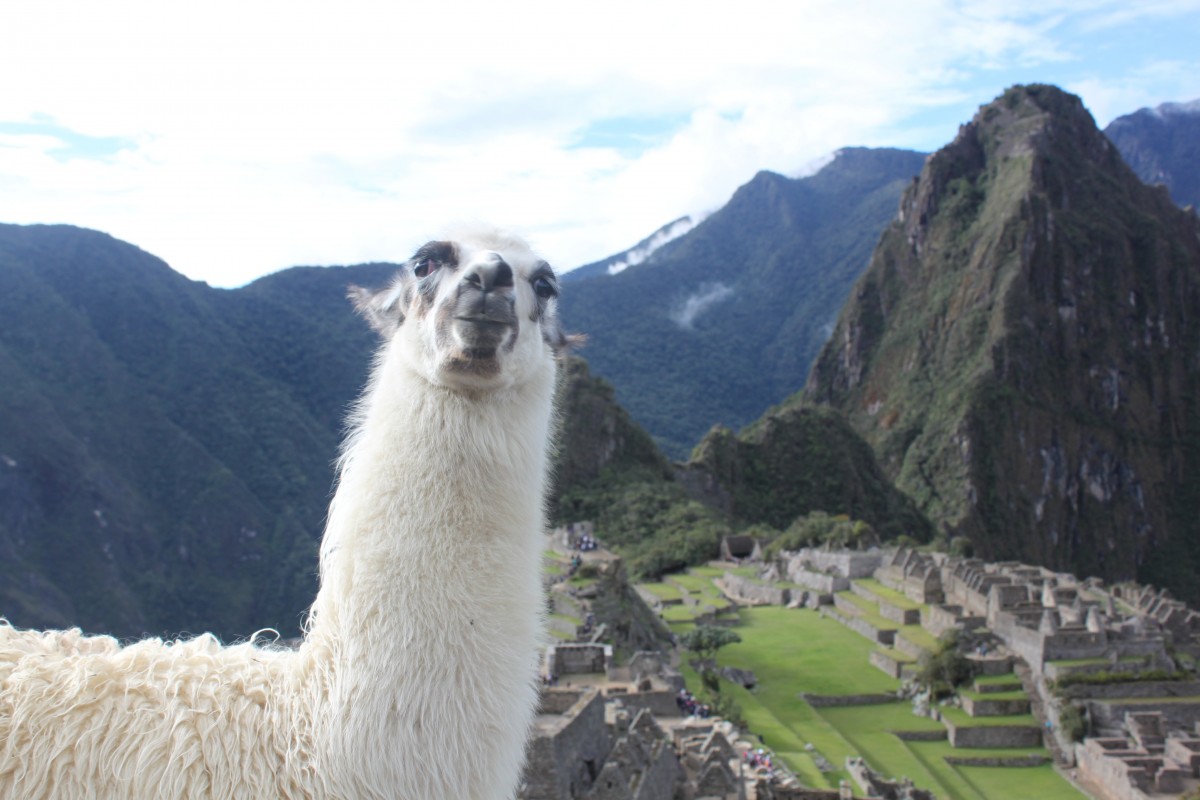
Tags: llama, alpaca, vertebrate, guanaco